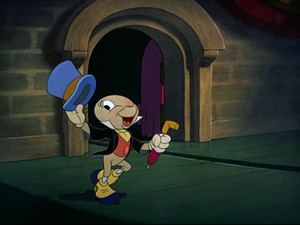
Jiminy Cricket est un personnage de fiction qui apparaît la première fois dans le dessin animé de Walt Disney Pinocchio, sorti en 1940. C'est un grillon habillé en costume et représentant la bonne conscience de Pinocchio. Il est aussi un compagnon comique et plein de sagesse qui accompagne Pinocchio dans ses aventures.